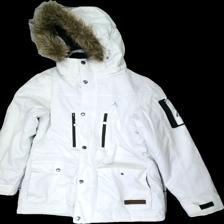
View: front
Type: Jacket
Category: Ladies
Brand: High Mountain
Colors: Black, White
Material: 77% Nylon 23% Wool
Pattern: Logo print
Cut: Regular
Size: 36
Season: All
Stains: Minor
Price range: 100-150
Recommended usage: Repair